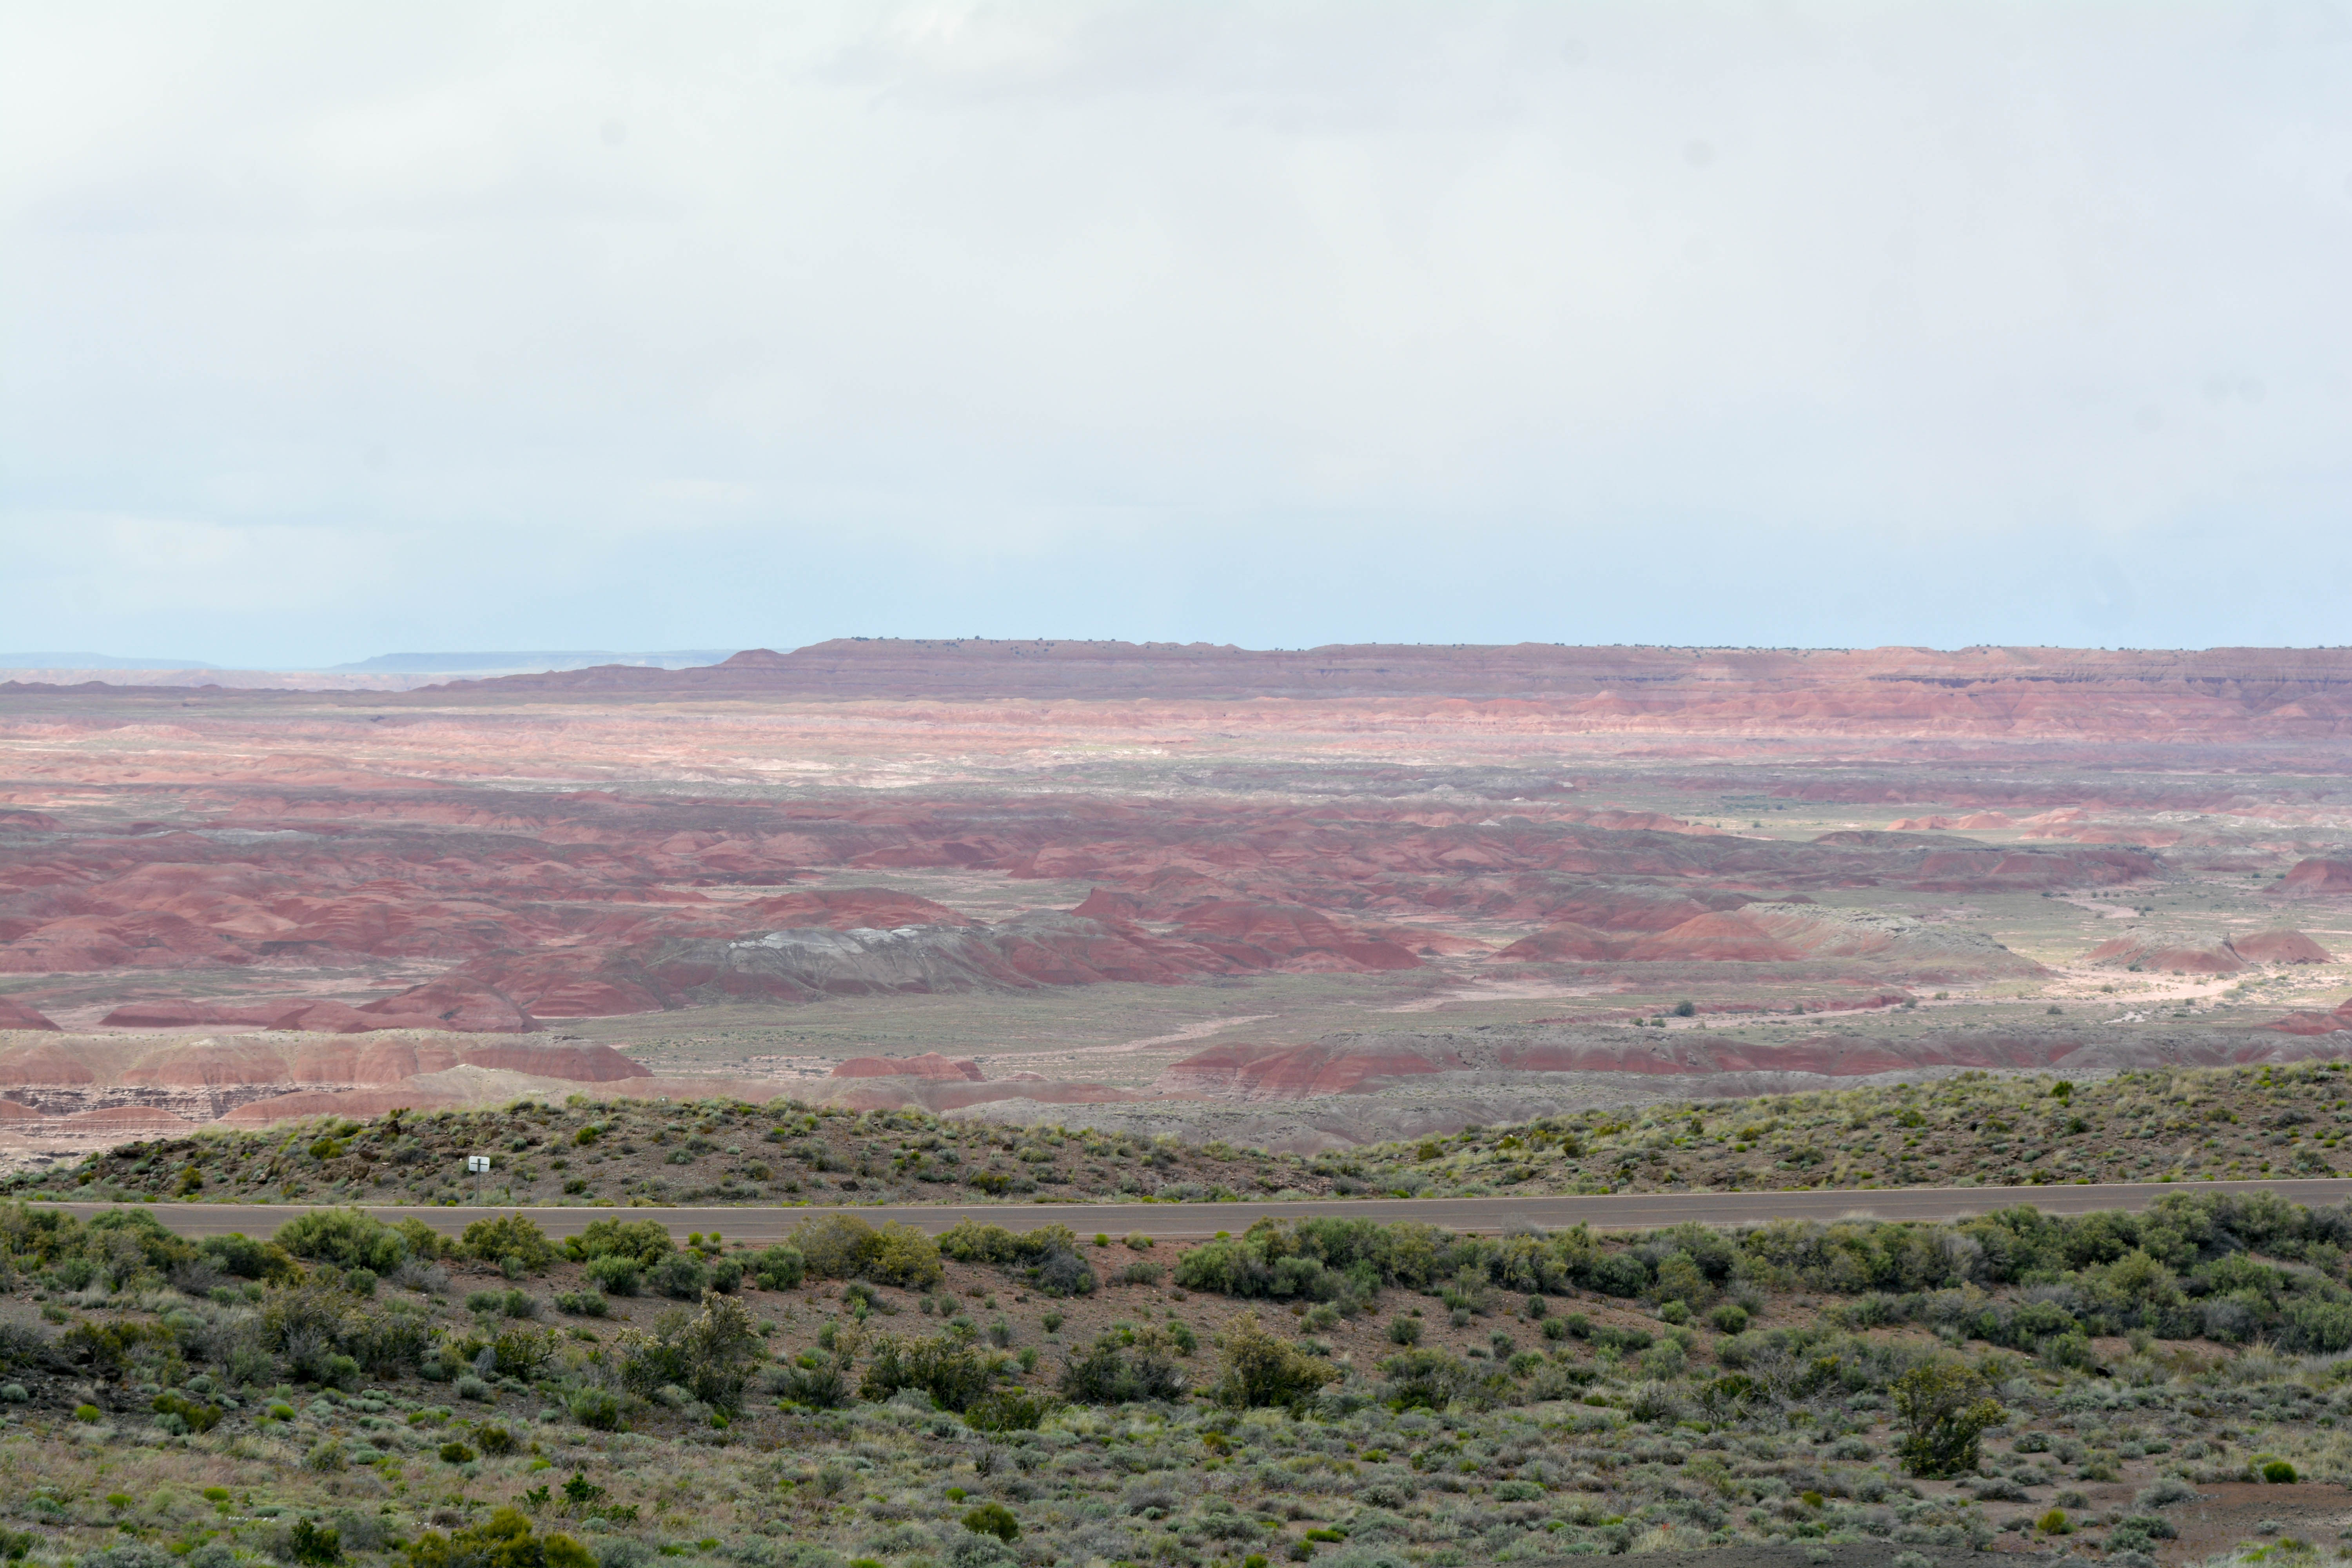
landscape, horizon, wilderness, mountain, field, prairie, hill, valley, soil, savanna, plain, geology, grassland, badlands, wetland, plateau, marccooper, painteddesert, petrifiedforest, route66, holbrook, arizonalandscape, habitat, ecosystem, tundra, steppe, landform, natural environment, geographical feature, ecoregion